Wildlife of China

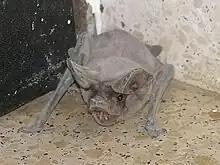
European free-tailed bat

The porcupine, called "haozhu" or "pig with long thin hair" in Chinese, should not be confused with hedgehog, "ciwei" or the "thorned creature". Porcupines are rodents and hedgehogs belong to a separate order. Three species of Old World porcupine are found in China: the Asiatic brush-tailed porcupine, Indian crested porcupine, and Malayan porcupine. Many parts of the porcupine including the brain, organs, fat, quills and even the feces can be used to make traditional Chinese medicine. Porcupines are raised on farms.